Helicopter Wing 64

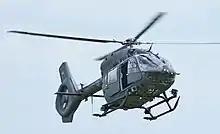
H145M LUH SOF

Helicopter Wing 64 was originally subordinate to Air Force Forces Command (disbanded in 2013) but is now subordinate to Air Force Troops Command created in 2015. However, unlike the other air force's transport wings, Helicopter Wing 64 is not integrated into the command structure of European Air Transport Command (EATC). The wing's main force, the Flying Group and the Technical Group, is stationed at Laupheim Air Base whereas a third group, the Air Transport Group, is based at Holzdorf Air Base.